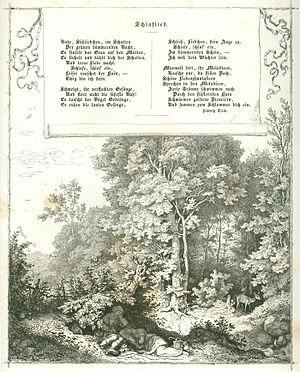
Illustration d'une Berceuse de Tieck (Schlaflied) par Ludwig Richter
Johann Ludwig Tieck, né le 31 mai 1773 à Berlin et mort le 28 avril 1853 dans la même ville, est un poète allemand, traducteur, éditeur, romancier et critique, écrivain du premier romantisme, celui du Cercle d'Iéna, aux côtés des frères Schlegel, de Caroline et Friedrich Schelling, de Novalis, de Fichte. Fils d'un marchand de laine, il étudia la théologie, la philosophie, la littérature. Il séjourna en Italie durant la période 1804-1805, en Angleterre en 1817, où il étudia de près Shakespeare. Il fut dramaturge à la cour de Dresde dès 1825, et appelé à celle du roi Frédéric-Guillaume IV de Prusse à partir de 1841.